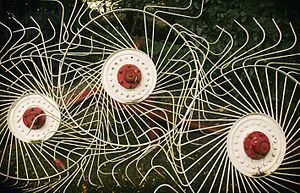
Høvender
Tænder på en høvender
En høvender er et landbrugsredskab, der bruges til at vende hø og halm med, således at det kan tørres inden det skal presses til baller.